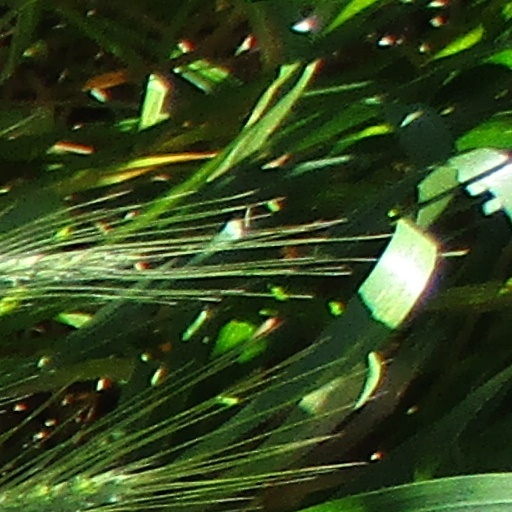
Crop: wheat